Lockheed Little Dipper

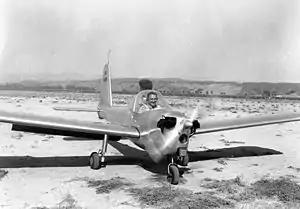

The Lockheed Model 33 Little Dipper, also known as Air Trooper, was an American single-seat monoplane, designed by John Thorp and built by Lockheed at Burbank, California. Flown in 1944 and offered to the Army as a "flying motorcycle", it was evaluated as a potential entry for Lockheed into the civilian market, but the program was cancelled before the second prototype was completed.